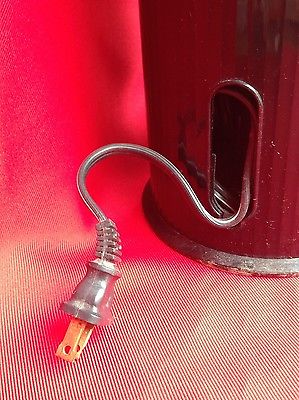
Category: coffee maker